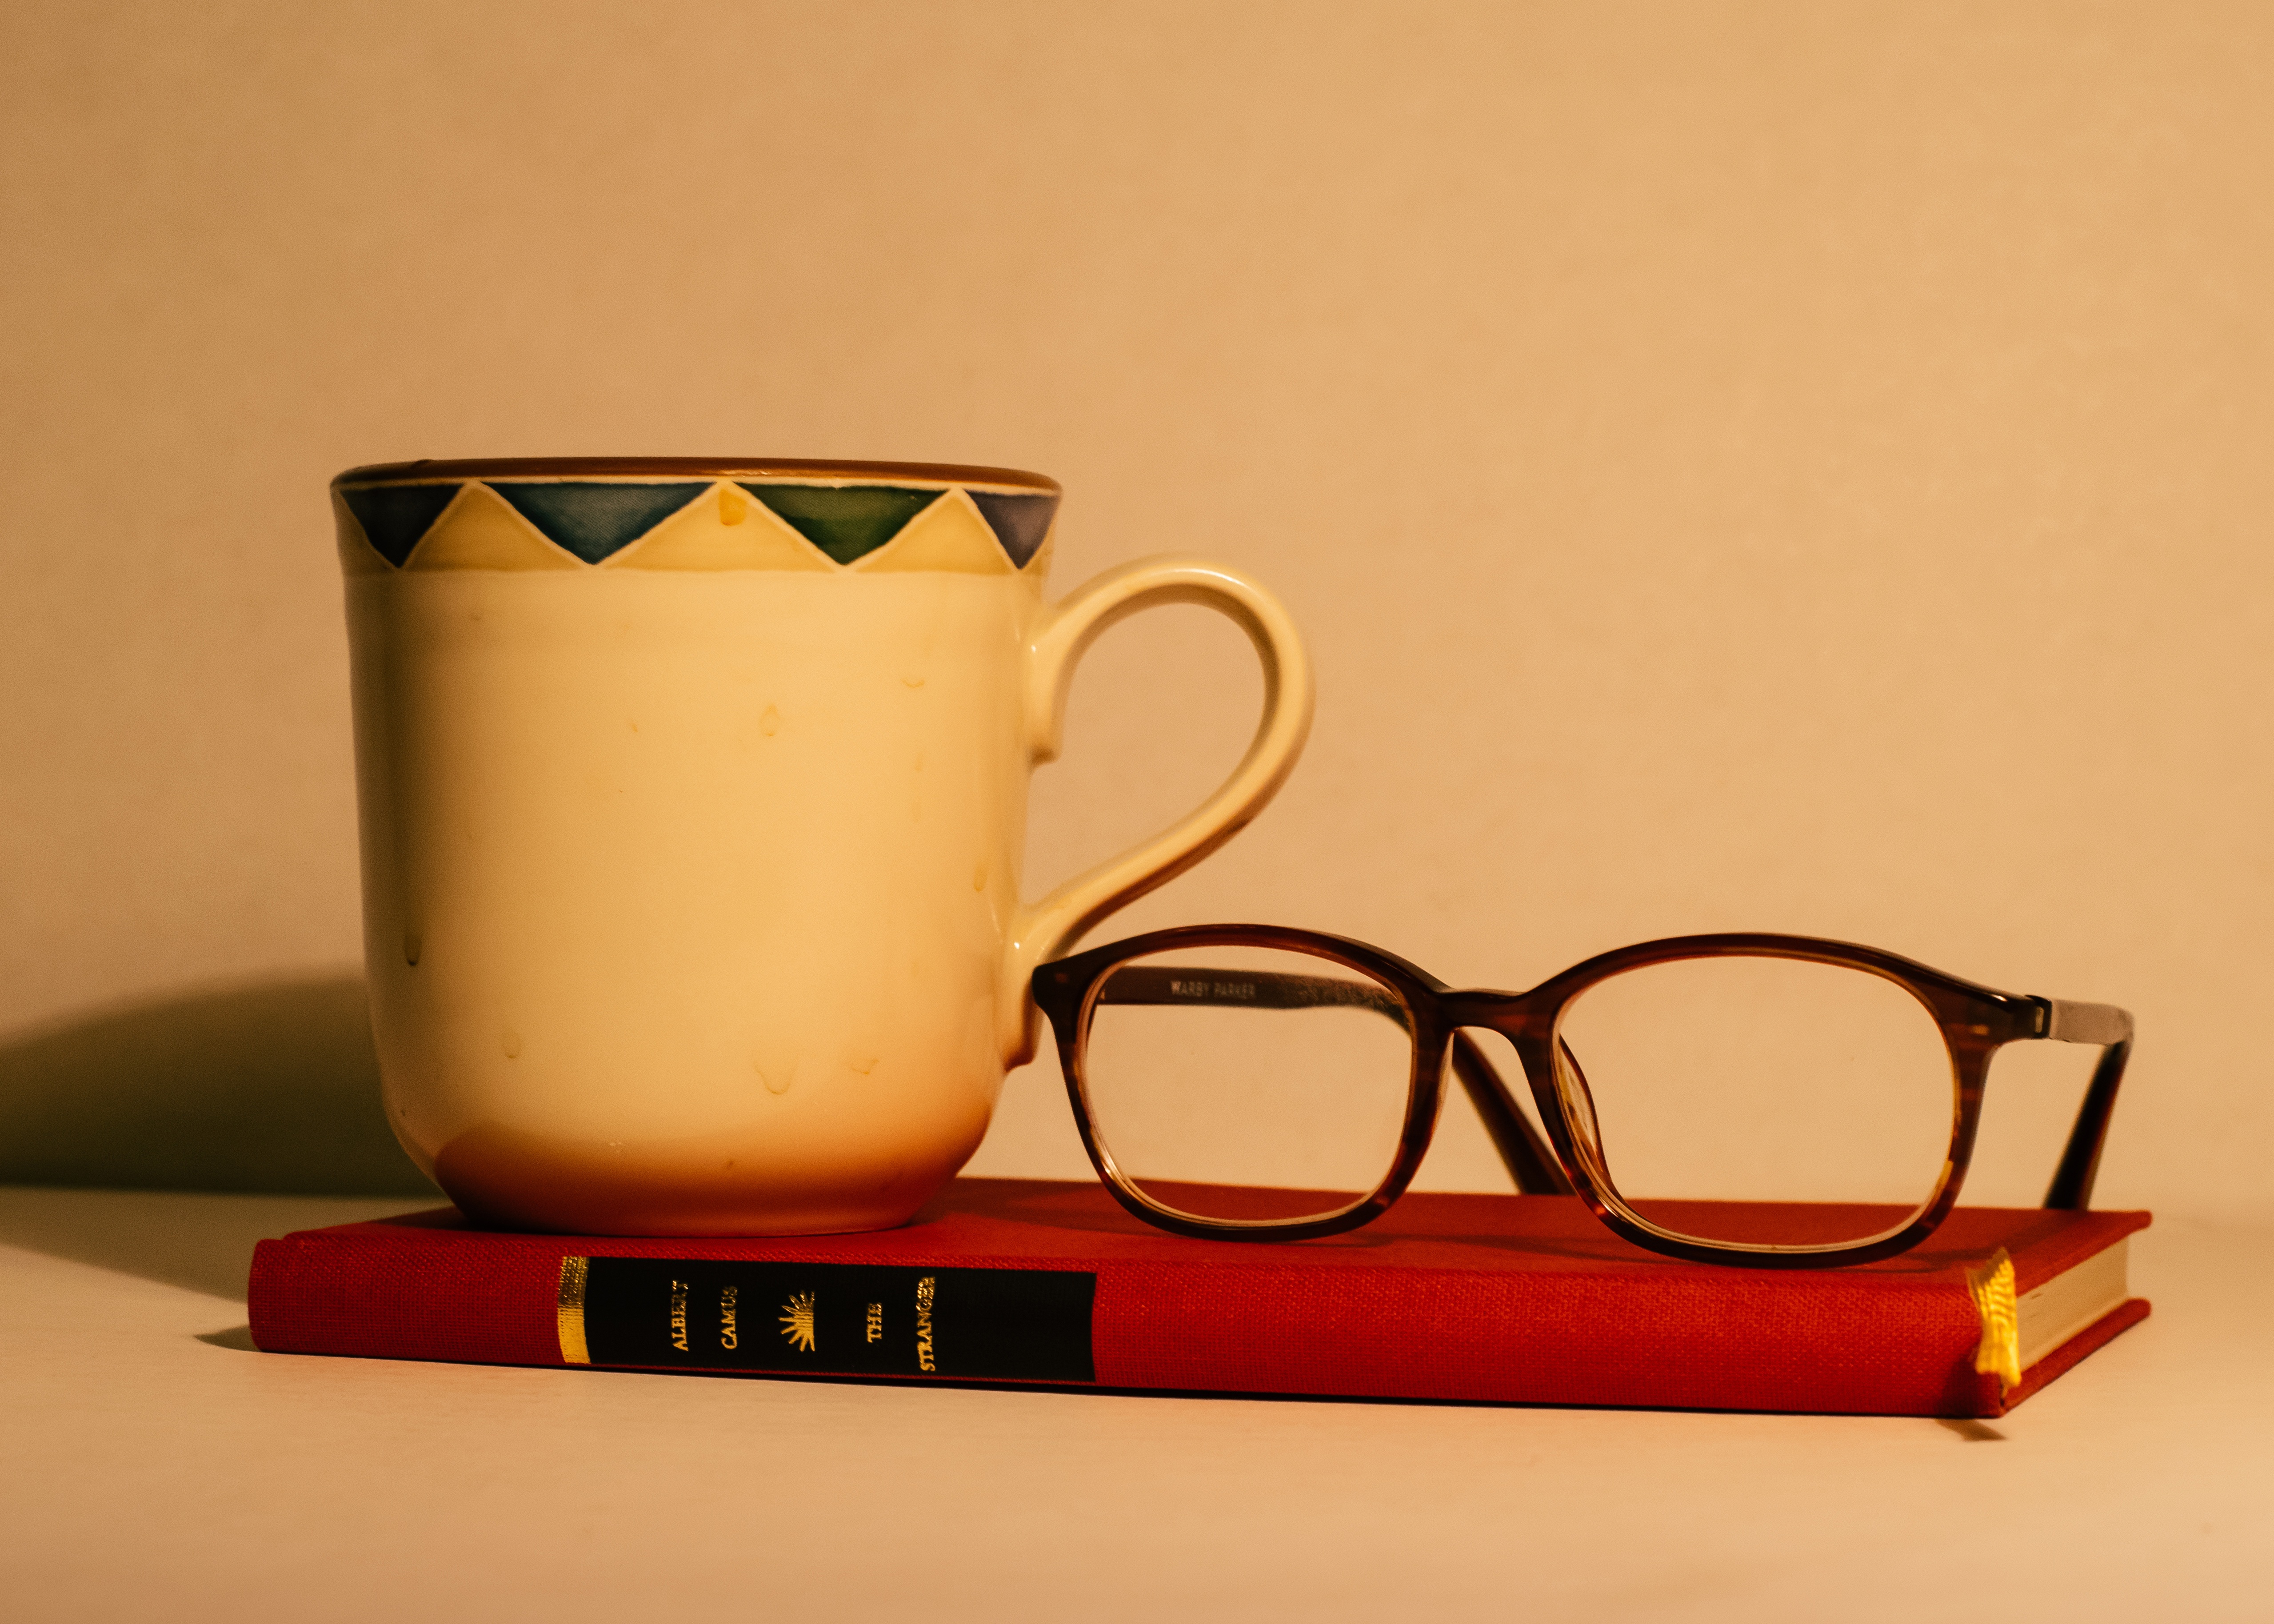
book, cup, drink, yellow, mug, lighting, coffee cup, art, glasses, eyeglasses, shape